EPR (nuclear reactor)

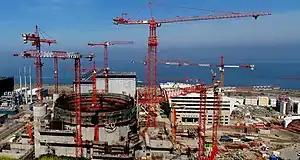
Flamanville 3 under construction in 2010. It achieved first criticality in September 2024 and was connected to the grid in December 2024.

First concrete was poured for the demonstration EPR reactor at the Flamanville Nuclear Power Plant on 6 December 2007.